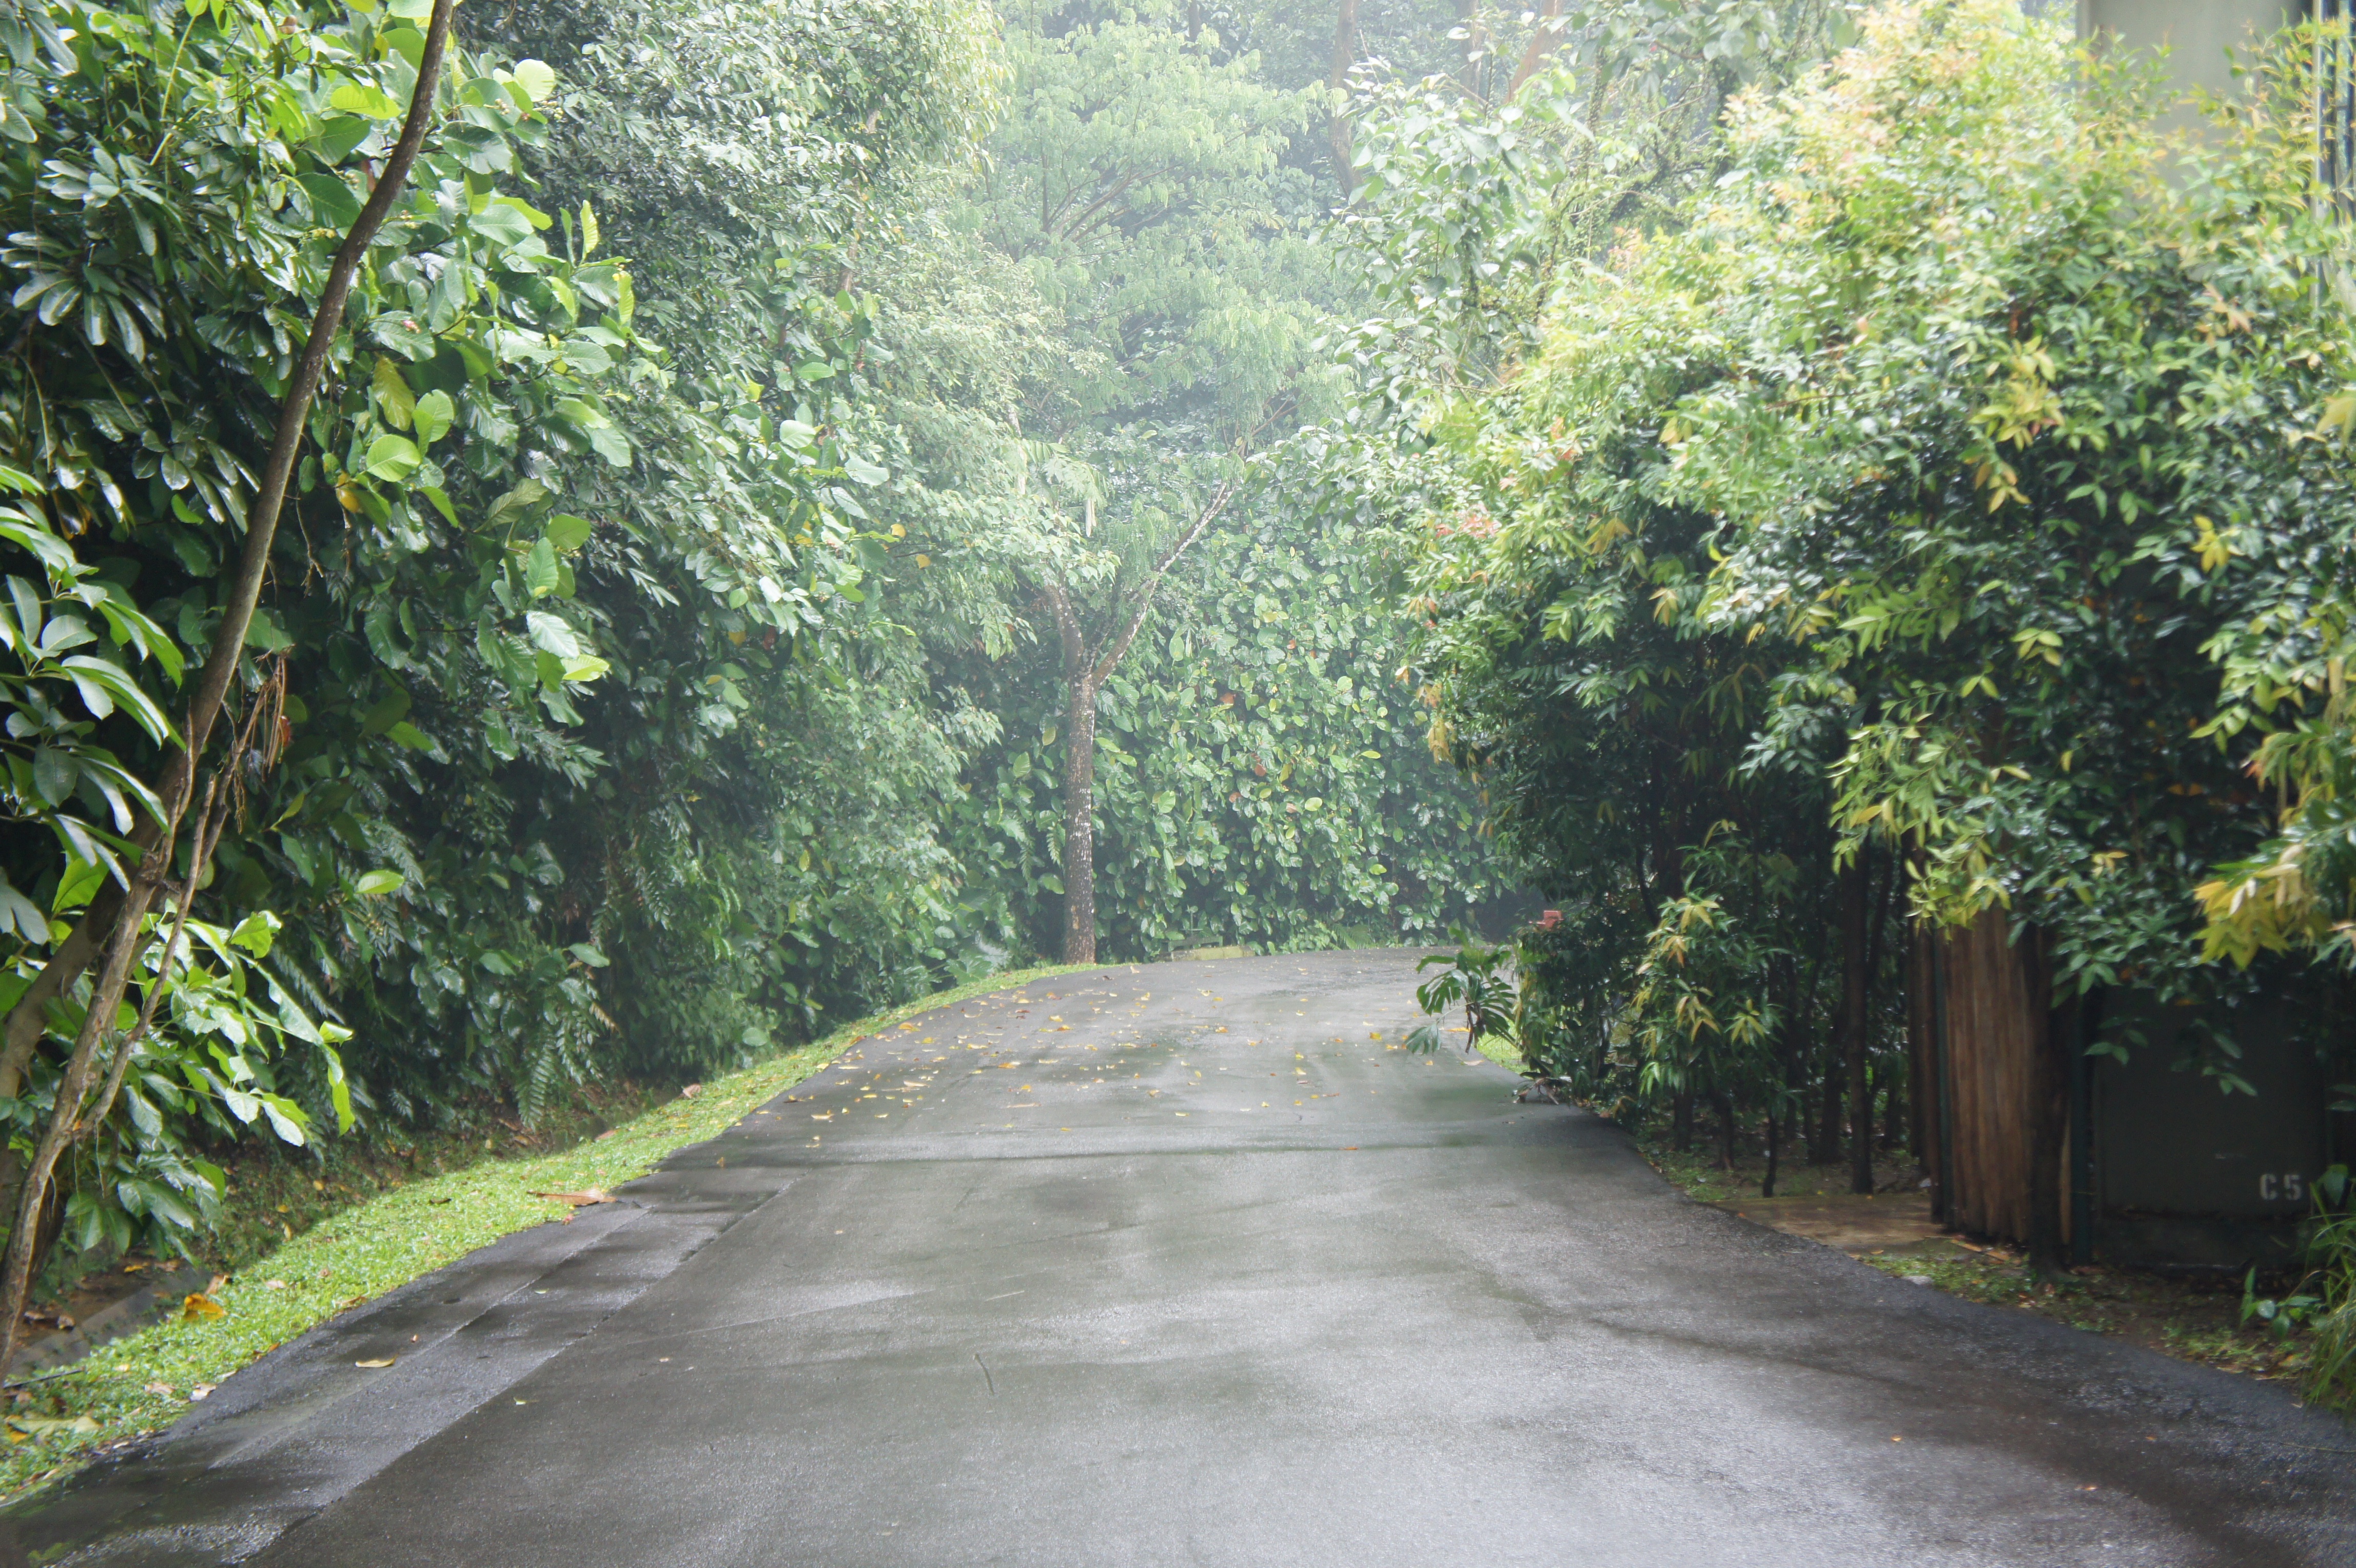
tree, forest, road, trail, jungle, infrastructure, rainforest, woodland, habitat, rural area, natural environment, nonbuilding structure